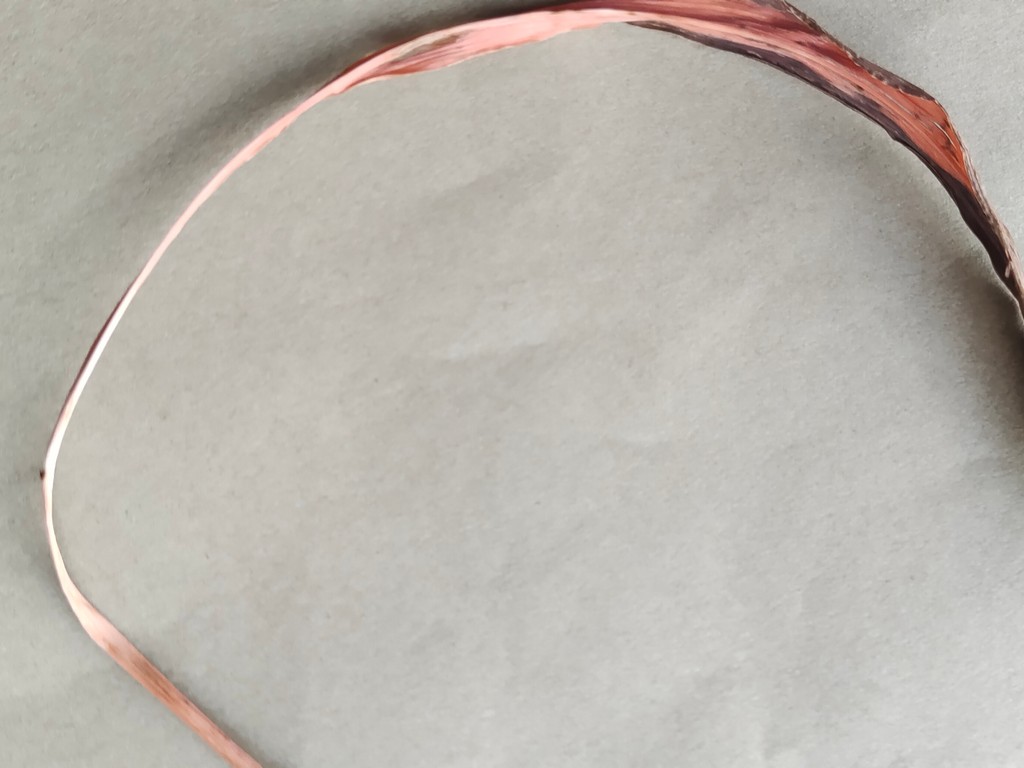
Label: Dried